Ghillie shirt

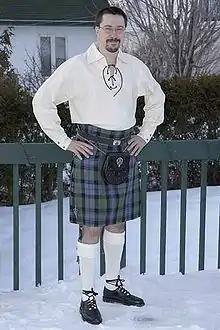
Man in kilt and Ghillie shirt.

A Ghillie shirt, also known as Jacobean or Jacobite, is an informal traditional shirt usually worn with a kilt. The term Ghillie refers to the criss-crossed lacing style made of leather as also seen on the Ghillie Brogue. Ghillie shirts are considered to be more casual than their shirt and waist-coat counterpart that is normally seen with the kilt.